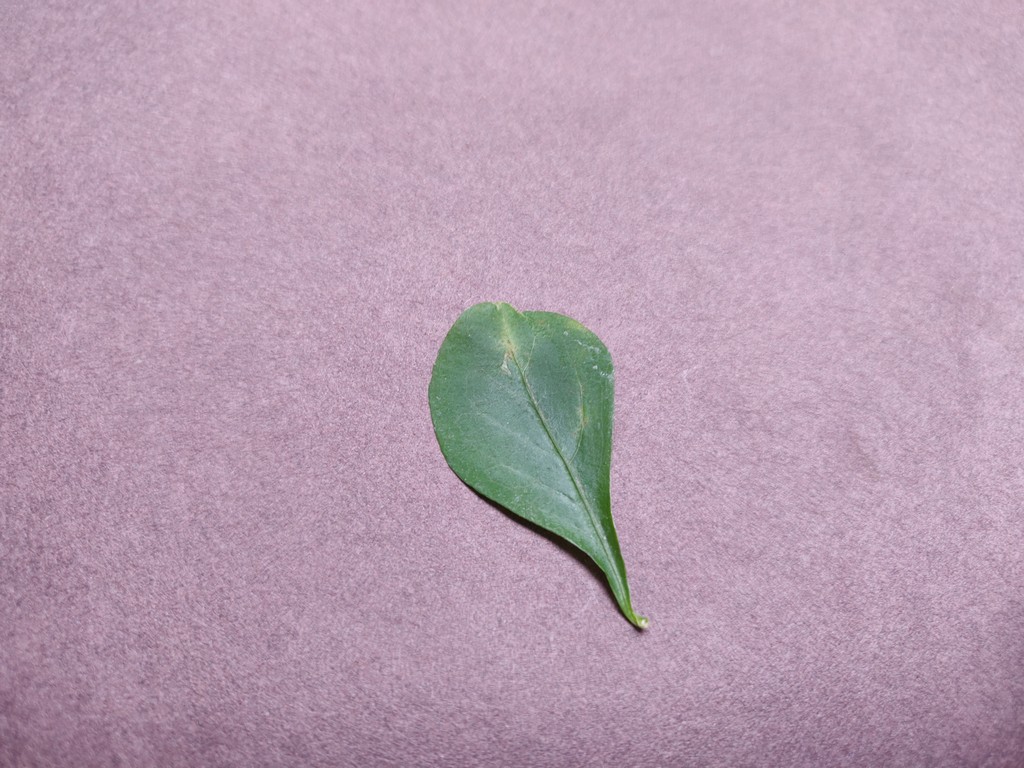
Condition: Unhealthy
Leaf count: single
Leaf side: front